Pied raven

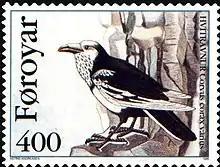
The pied raven on Faroe postal stamp FR 276

The pied raven, being a colour variation, likely only differed in one or very few alleles (as opposed to numerous genes in a true subspecies) from the black birds. The "piebald" allele(s) was or were presumably recessive or (if more than one) only caused the novel coloration if they were all present. This is supported by the last sightings which occurred in the absence of a regular breeding population of piebald birds, and the observations of H. C. Müller. Thus, it is not certain that the form is indeed extinct, if one can speak of "extinction" in any but a population genetical sense anyway. Theoretically, the allele(s) could still be present but hidden in black individuals of the subspecies and thus, a pied raven could once again be born one day. Although the raven remains fairly common in the Faroes, its population in the small archipelago is, however, only 200–300 breeding pairs. Because ravens with a diluted, all-whitish plumage have been sighted in the Faroes, also in recent decades, the alleles for that aberrancy still exists in the archipelago, but this is unlikely to be the same genes involved in the pied pattern. Corvids with a diluted plumage occur with some regularity in many countries.